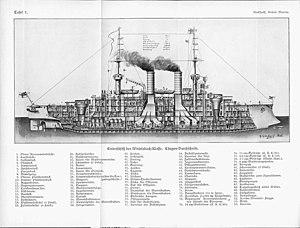
La classe Wittelsbach est une série de cinq cuirassés pré-Dreadnought construite au début du XXᵉ siècle pour la Marine impériale allemande. La construction des cinq cuirassés est achevée en 1904, date à laquelle ils rejoignent la Iʳᵉ escadre de la flotte de ligne allemande. Rendus très rapidement obsolètes au sein de la nouvelle Hochseeflotte après le lancement du nouveau type de cuirassé HMS Dreadnought de la Royal Navy en 1906, ils sont assignés, à l'aube de la Première Guerre mondiale, à un rôle limité en mer Baltique contre la Marine russe.
« Pré-dreadnought » est le terme utilisé pour désigner les cuirassés construits entre le milieu des années 1890 et 1905 pour remplacer les cuirassés à coque en fer des années 1870-1880. Construits en acier et protégés par un blindage en acier renforcé, les cuirassés pré-dreadnought embarquaient deux calibres d'artillerie : l'artillerie principale composée de pièces de gros calibre en tourelles et l'artillerie secondaire d'un calibre plus faible sous tourelles également mais aussi en casemates de chaque côté de la coque. Ils étaient propulsés par une machine à vapeur à triple expansion chauffant au charbon.